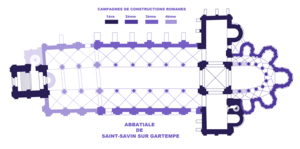
Abbatiale de Saint-Savin-sur-Gartempe, plan
L'architecture romane est le premier grand style créé au Moyen Âge en Europe après le déclin de la civilisation gréco-romaine. Son développement est pleinement établi vers 1060 mais les premiers signes de mutation sont différents suivant les régions et il n'y a pas de consensus sur une date des débuts qui vont du VIᵉ au XIᵉ siècle. L'architecture gothique est le style qui lui succède progressivement à partir du XIIe siècle.Le dynamisme monastique, de profondes aspirations religieuses et morales, la spiritualité des routes de pèlerinages dans une Europe rendue à la paix président à la naissance de l'art roman et contribuent à en faire un style vraiment neuf et doué d'une profonde originalité. La volonté de libérer l'Église de la tutelle de pouvoirs séculiers, les croisades, la reconquête chrétienne en Espagne avec l'effondrement du califat de Cordoue, la disparition du mécénat royal ou princier font de l'art roman l'art de toute la chrétienté médiévale.